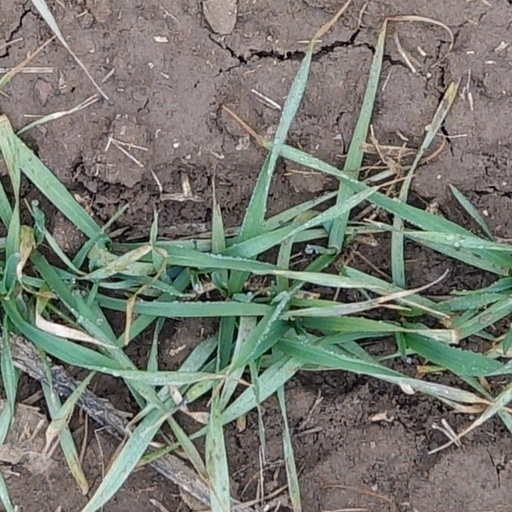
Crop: wheat